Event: Nepal Earthquake
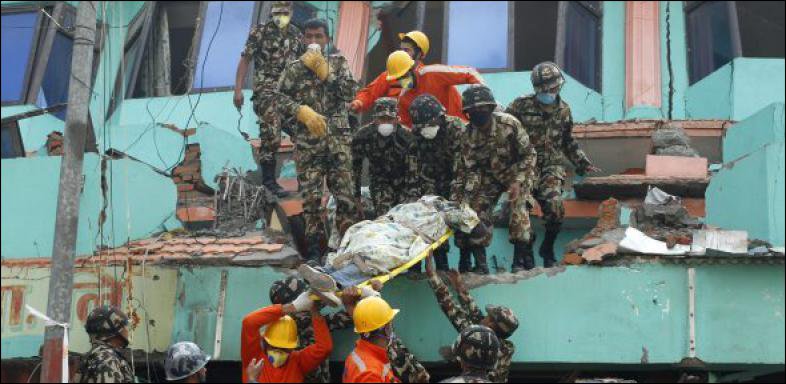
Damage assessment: damage